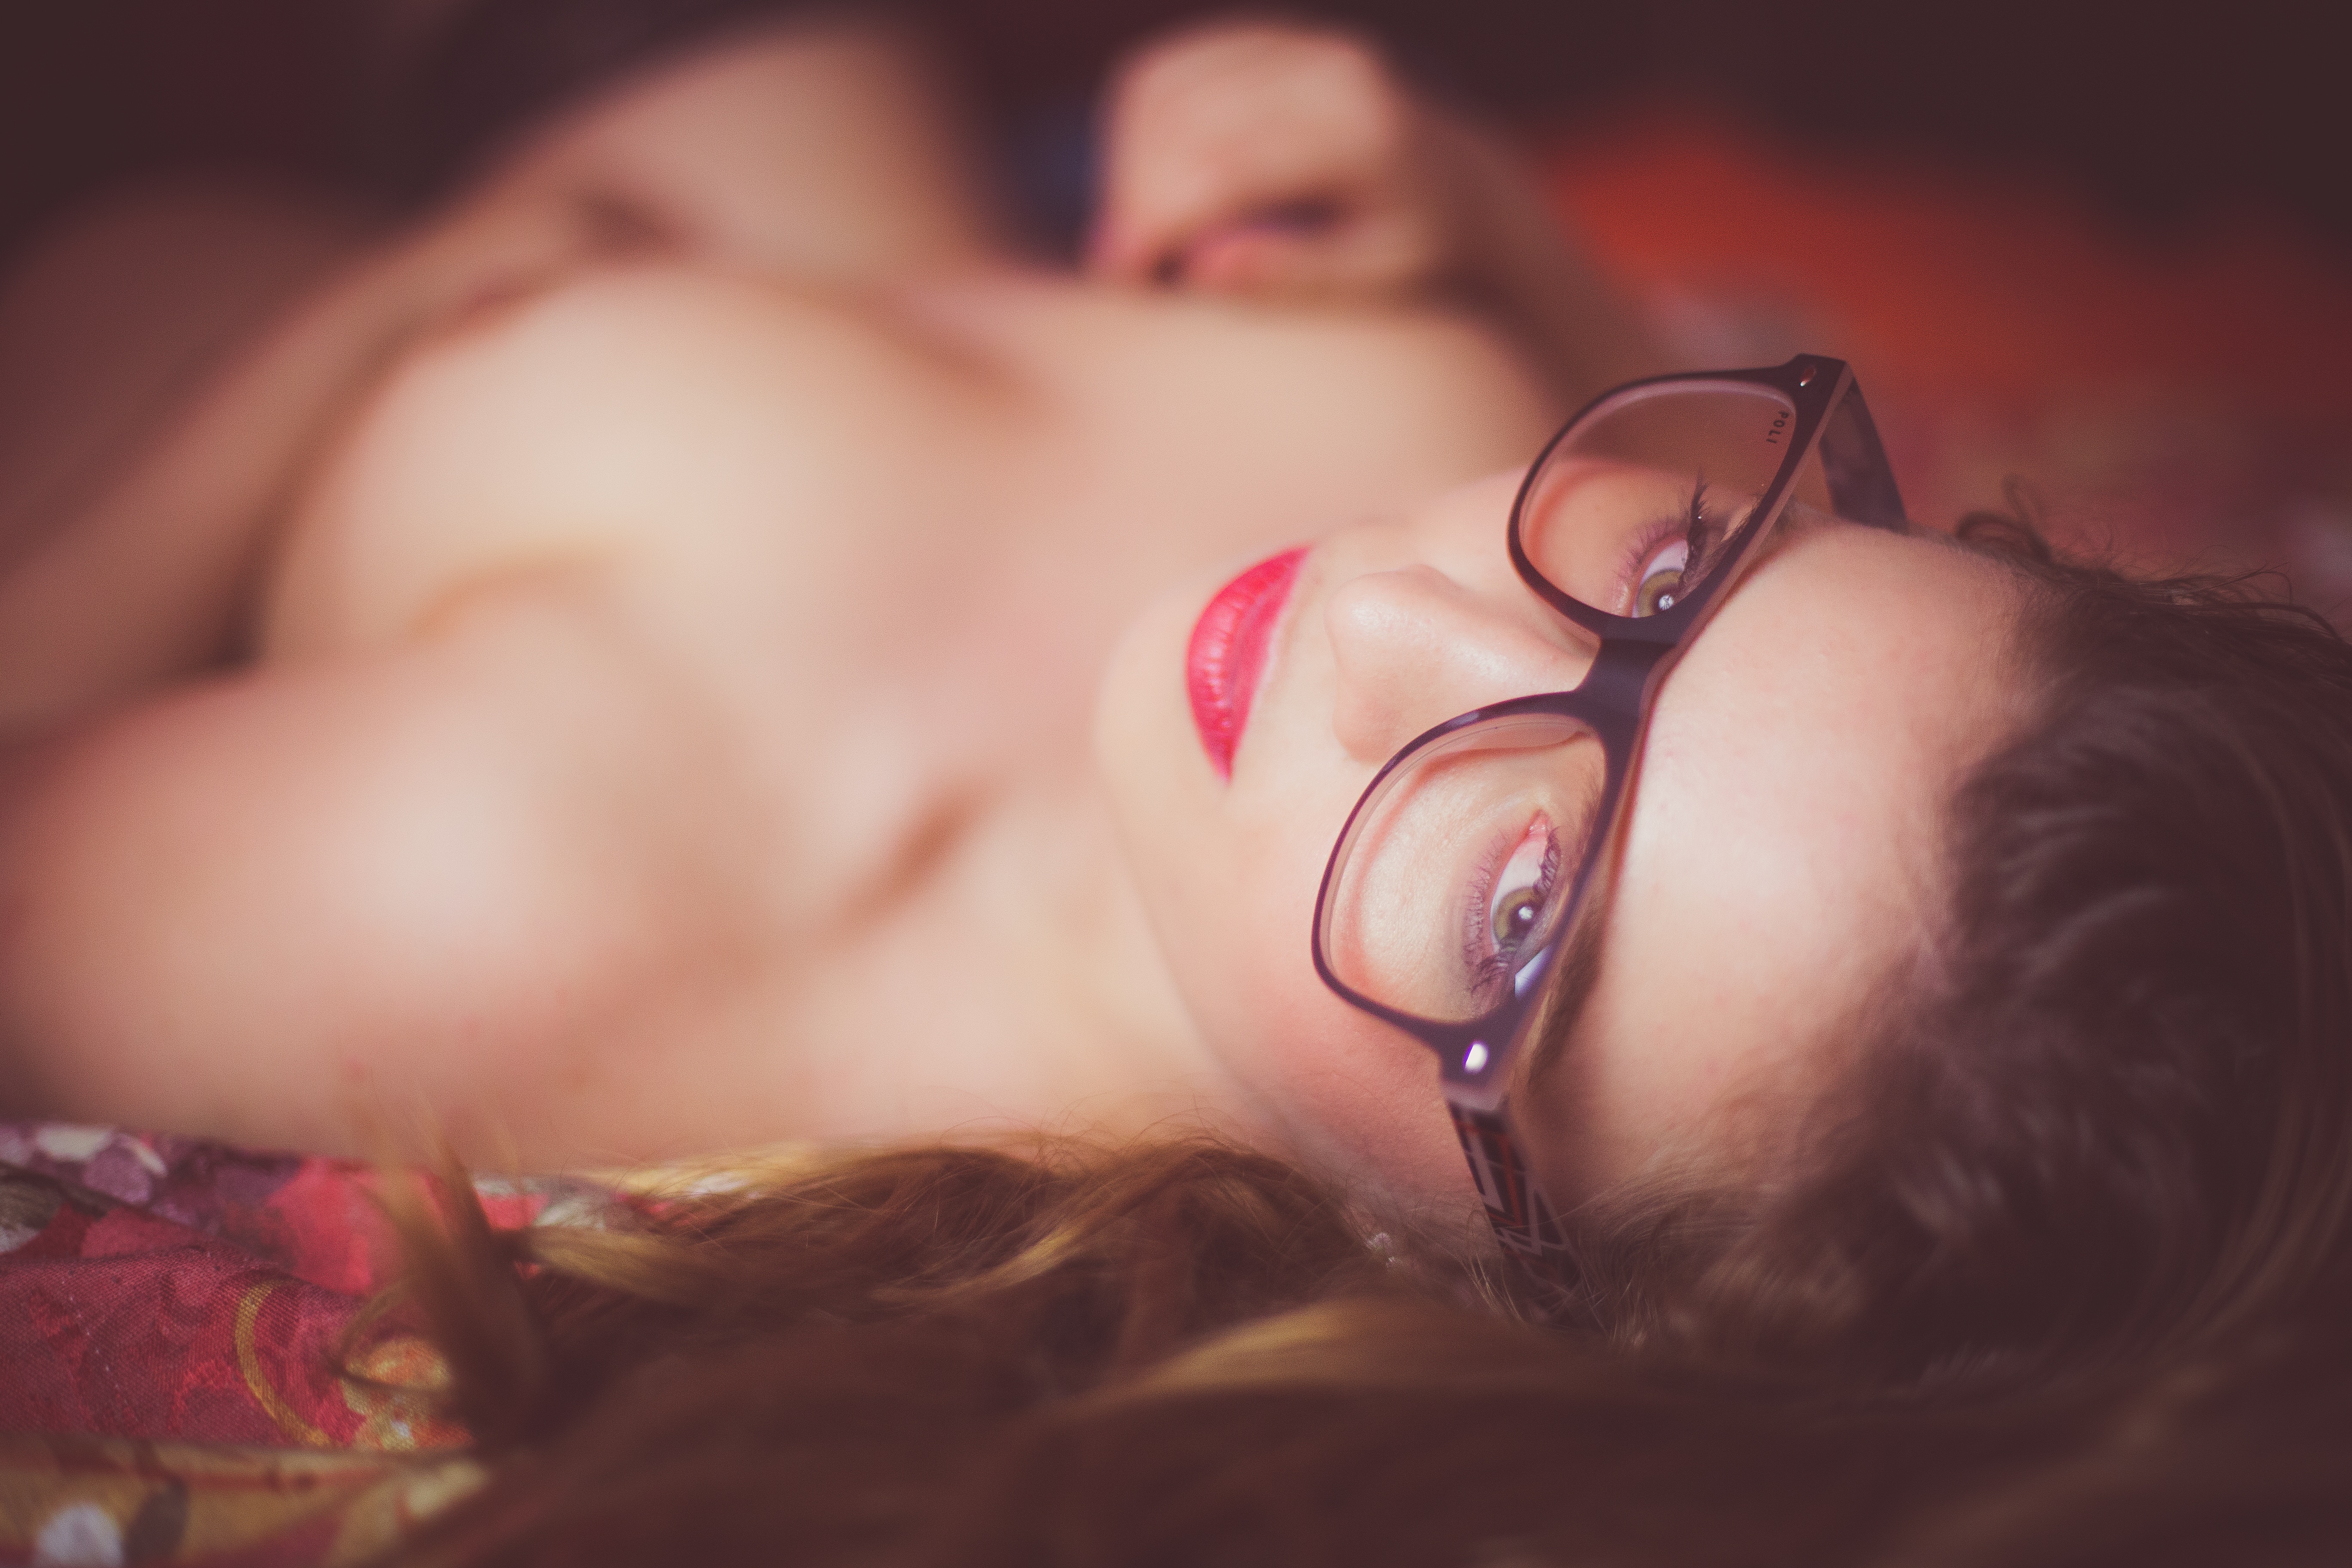
hand, person, girl, woman, hair, photography, portrait, model, finger, red, artistic, romance, empty, lady, mouth, long hair, close up, eye, glasses, skin, beauty, sexy, nude, blond, organ, sweetness, erotic, interaction, photo shoot, brown hair, sense, portrait photography, art model